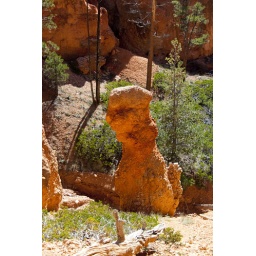
on the ground in bryce canyon